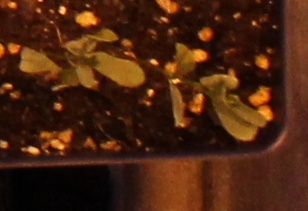
Label: Lentil